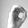
ASL letter: O